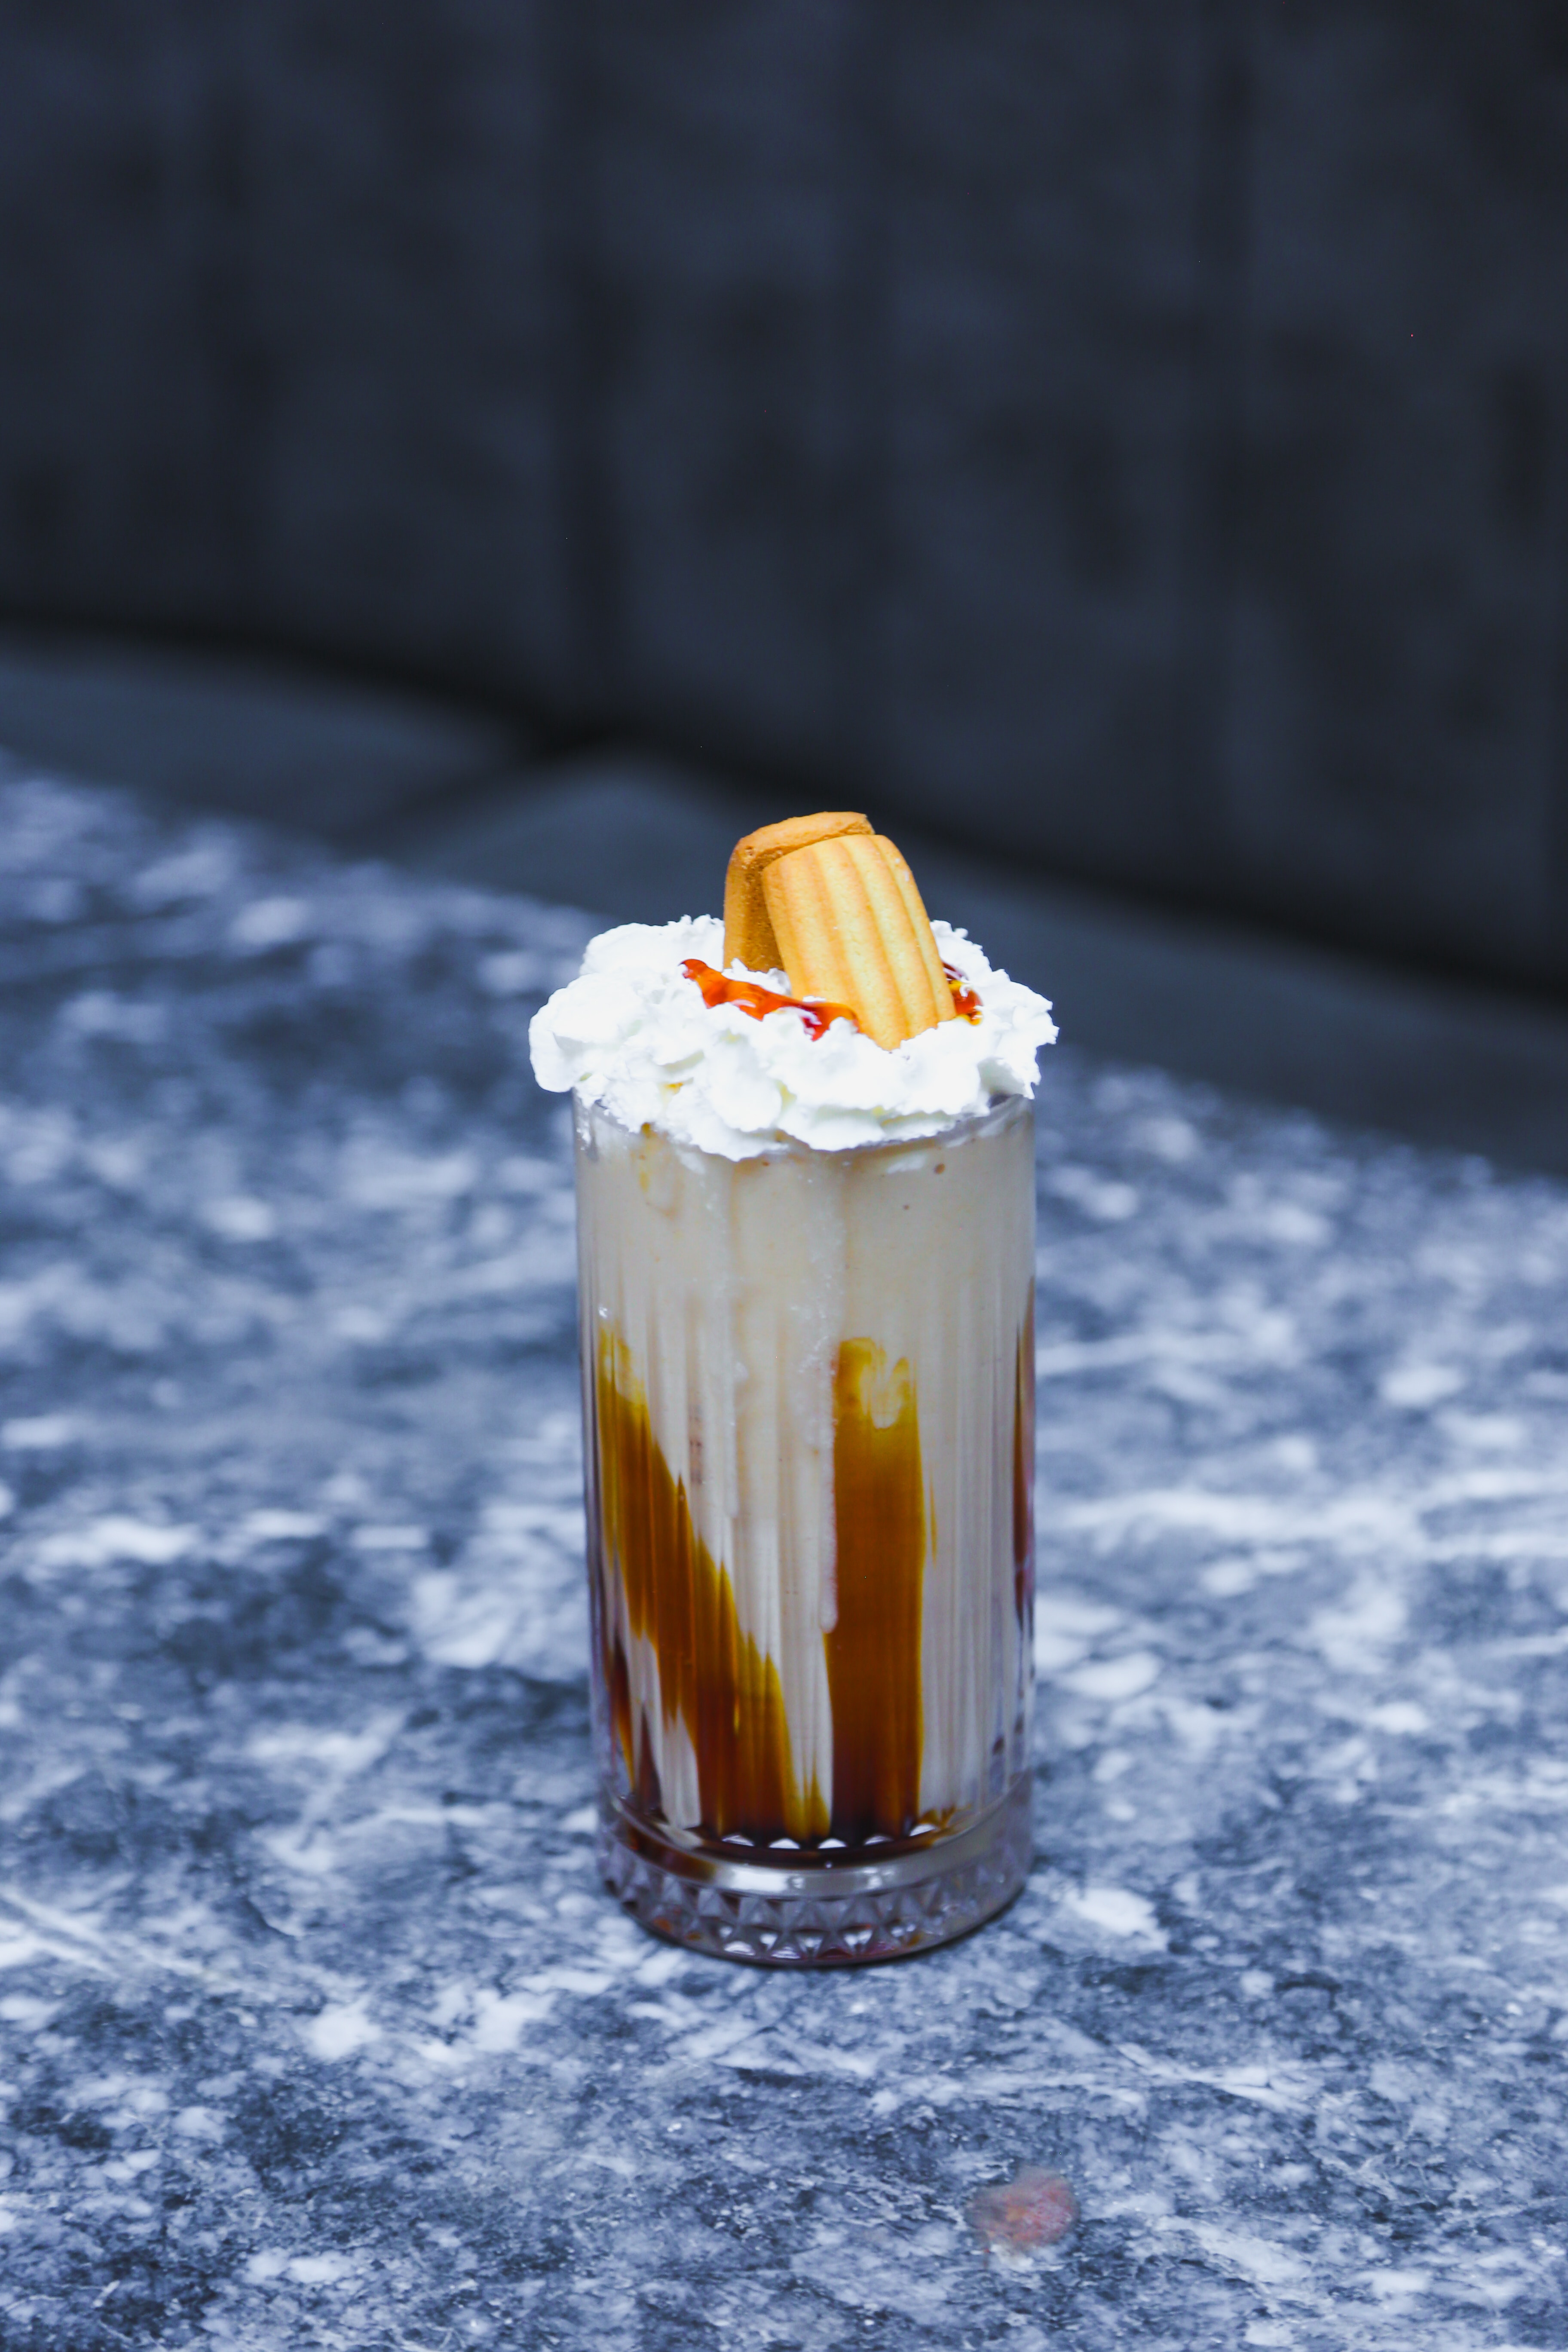
beverage, food, ingredient, liquid, fluid, cuisine, alcoholic beverage, drink, coffee, dish, cone, sweetness, drinkware, cream, frozen dessert, non alcoholic beverage, distilled beverage, whipped cream, orange, cup, freezing, tableware, cocktail, comfort food, icing, glass, melting, asphalt, ice cube, pint, recipe, liqueur, still life photography, winter